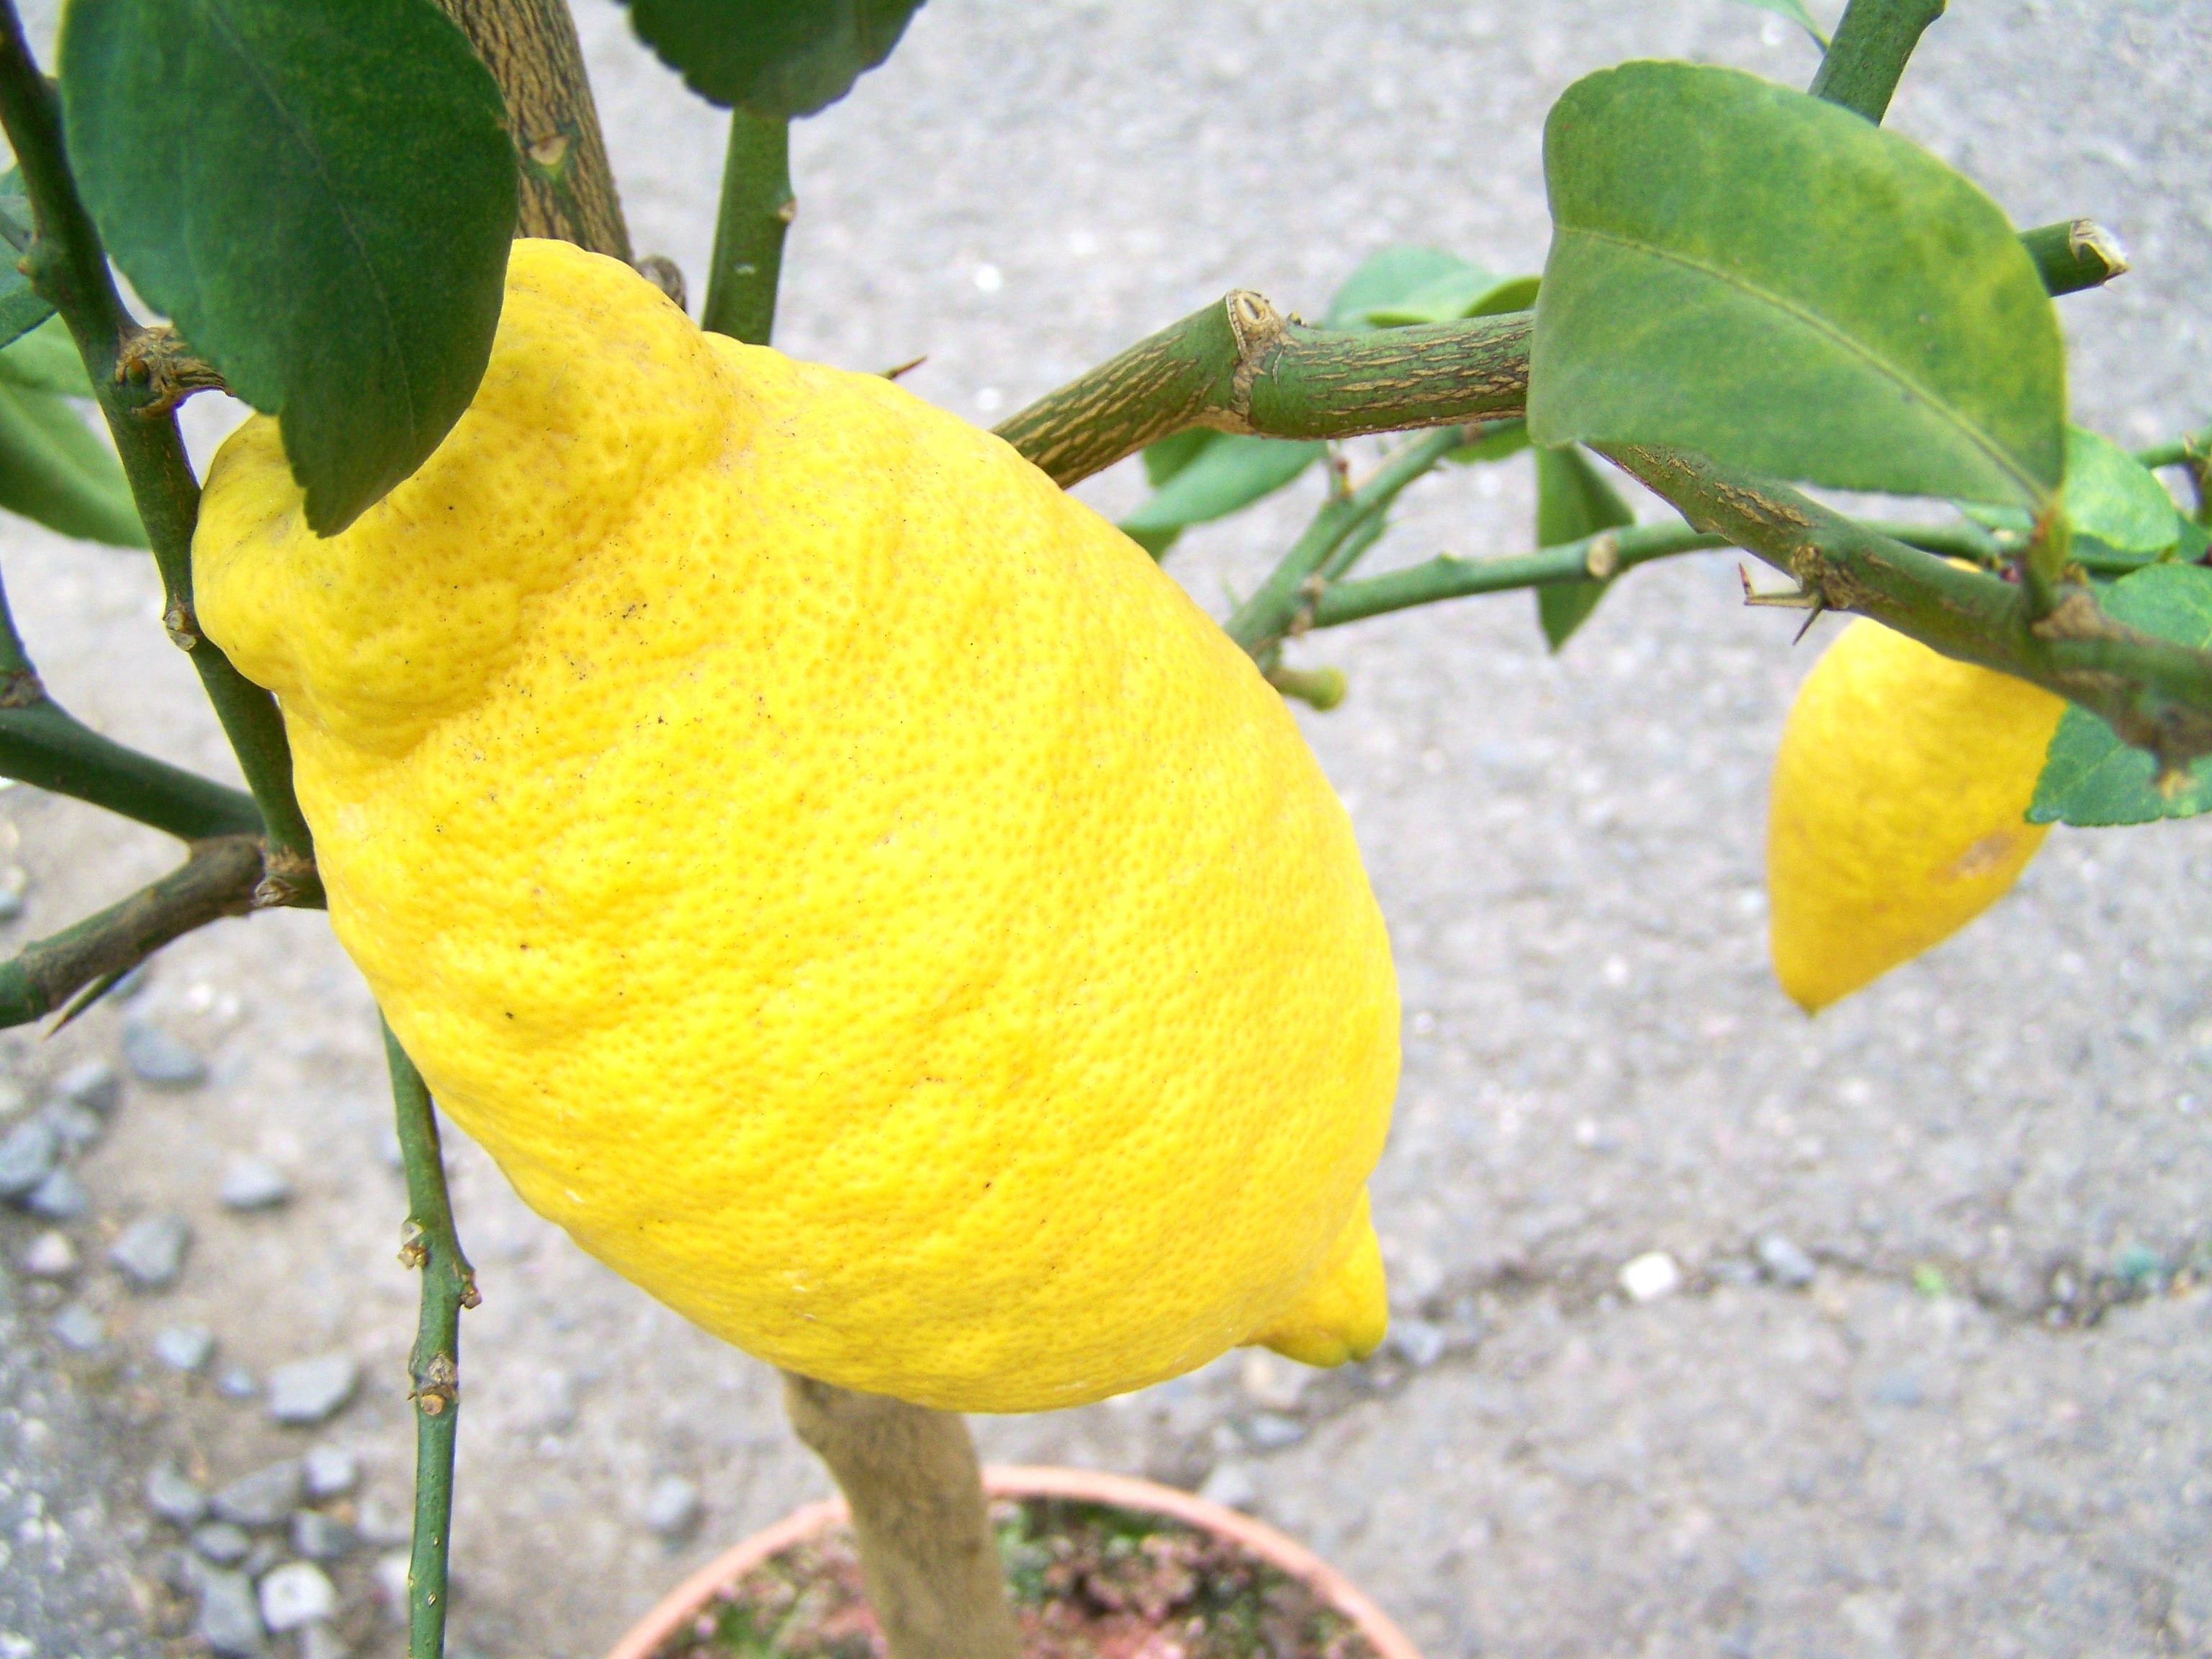
plant, fruit, leaf, flower, food, produce, vegetable, botany, yellow, flora, lemon, gourd, citron, citrus, cucurbita, flowering plant, bitter orange, land plant, yuzu